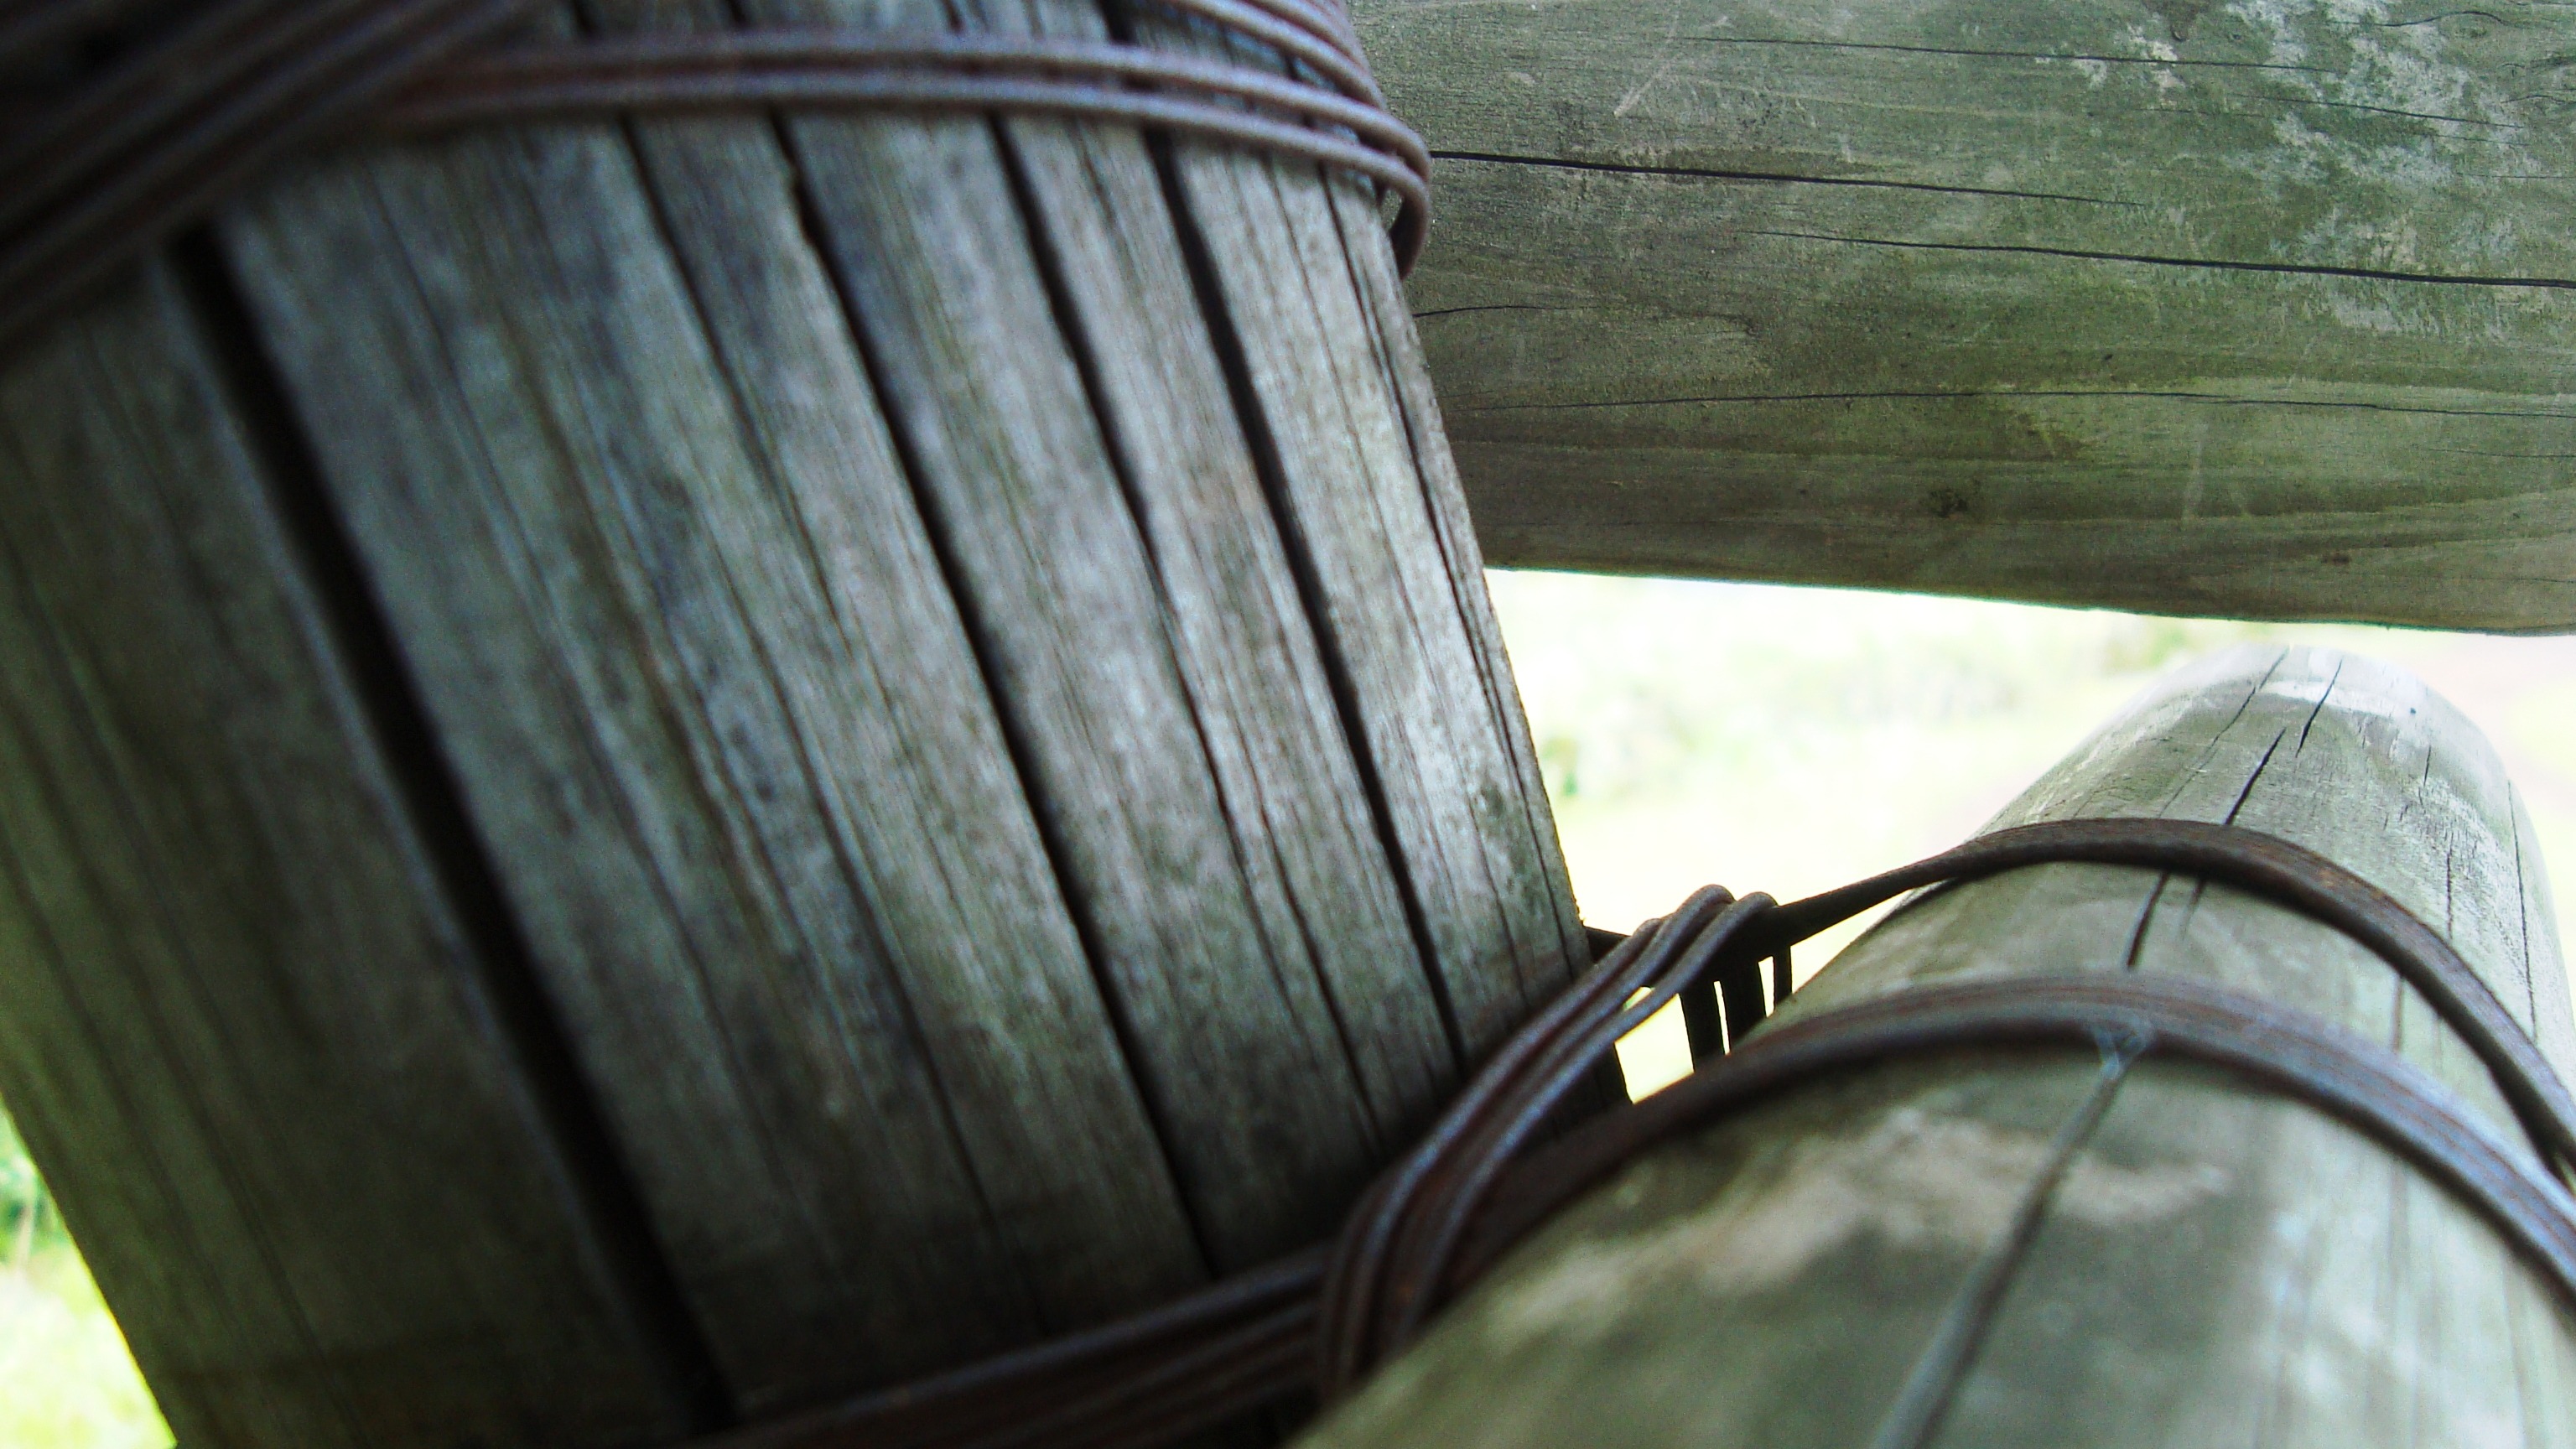
nature, wood, wire, pole, green, metal, barrel, tire, man made object, automotive tire